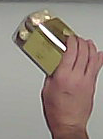
Product: rocher_chocolate